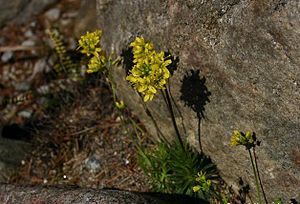
Draba
Draba subnivalis
Draba subnivalis
Draba er en slægt med ca. 350 arter, som er udbredt i de artiske, alpine og tempererede egne på den nordlige halvkugle. Det er flerårige eller sjældnere: én- eller toårige urter med oprette eller opstigende stængler. Grundstillede blade er ofte rosetstillede, hele med hel eller tandet rand. Stængelblade er spredtstillede med hel eller tandet rand. Ofte mangler stængelblade dog helt. Blomsterne er regelmæssige og 4-tallige med gule, hvide, lyserøde, violette, orangerøde kronblade. Frugterne er ovale til elliptiske eller aflange skulper med afrundede, men flade frø.